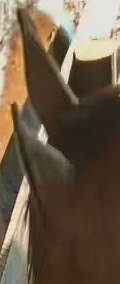
Face region: ears (position_of_ears)
Pain indicator: not_present